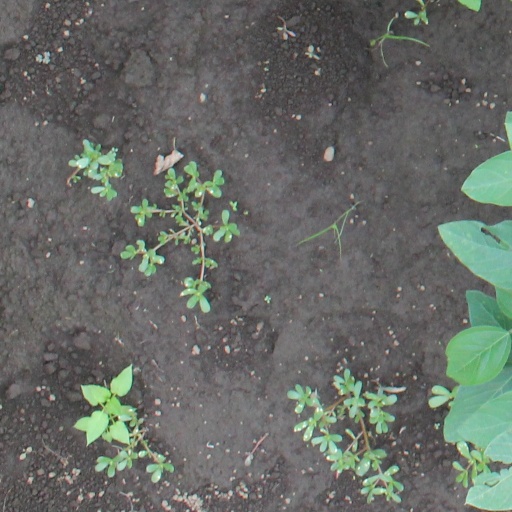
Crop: soybean